Una Healy

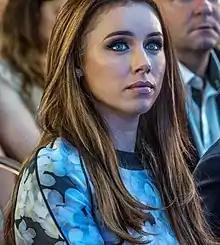
Healy in August 2015

Una Theresa Imogene Healy (born 10 October 1981) is an Irish singer. She rose to fame in 2008 as a member of five-piece girl group The Saturdays, who are signed to Fascination and Polydor Records.